Roc Llop i Convalia

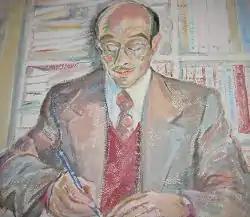
Roc Llop i Convalia

Roc Llop i Convalia (1908–1997) was a Catalan trade unionist, teacher, and editor. A member of the Confederación Nacional del Trabajo, he was jailed in October 1934. He lived in France during his exile after the Spanish Civil War where he edited the publication "Terra Lliure". He also spent five years in the Nazi Mauthausen-Gusen concentration camp.